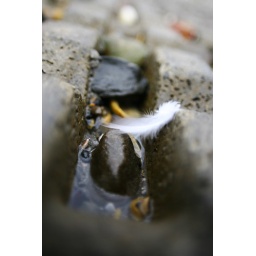
Was eating a pie on the beach (stockmans yum) and spied some interesting patterns in the platform to the water.